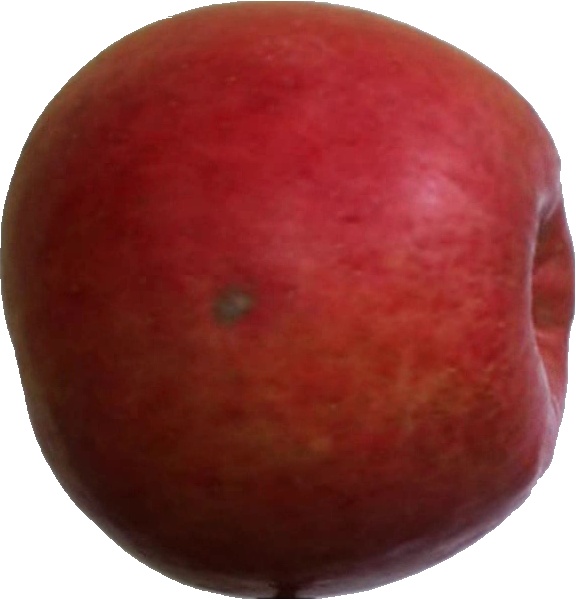
Label: apple_crimson_snow_1